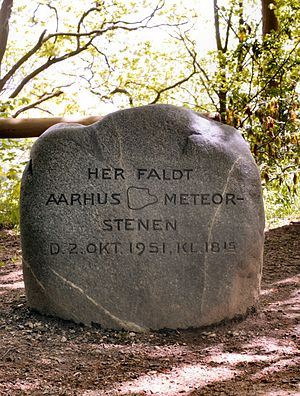
Meteornedslaget ved Aarhus 1951
Mindestenen for meteornedslaget i Aarhus i 1951
mindesten for meteornedslag i da:Aarhus i 1951
Meteornedslaget ved Aarhus 1951 fandt sted 2. oktober 1951 klokken 18:13. En meteor faldt over Danmark og blev set i hele Danmark, i det sydlige Norge og det sydlige Sverige og i Holsten i Tyskland tæt på Hamborg. Det var det første konstaterede meteornedslag siden 1878. En øjenvidneberetning fra Hammel kunne læses i Århus Stiftstidende 3. oktober 1951: